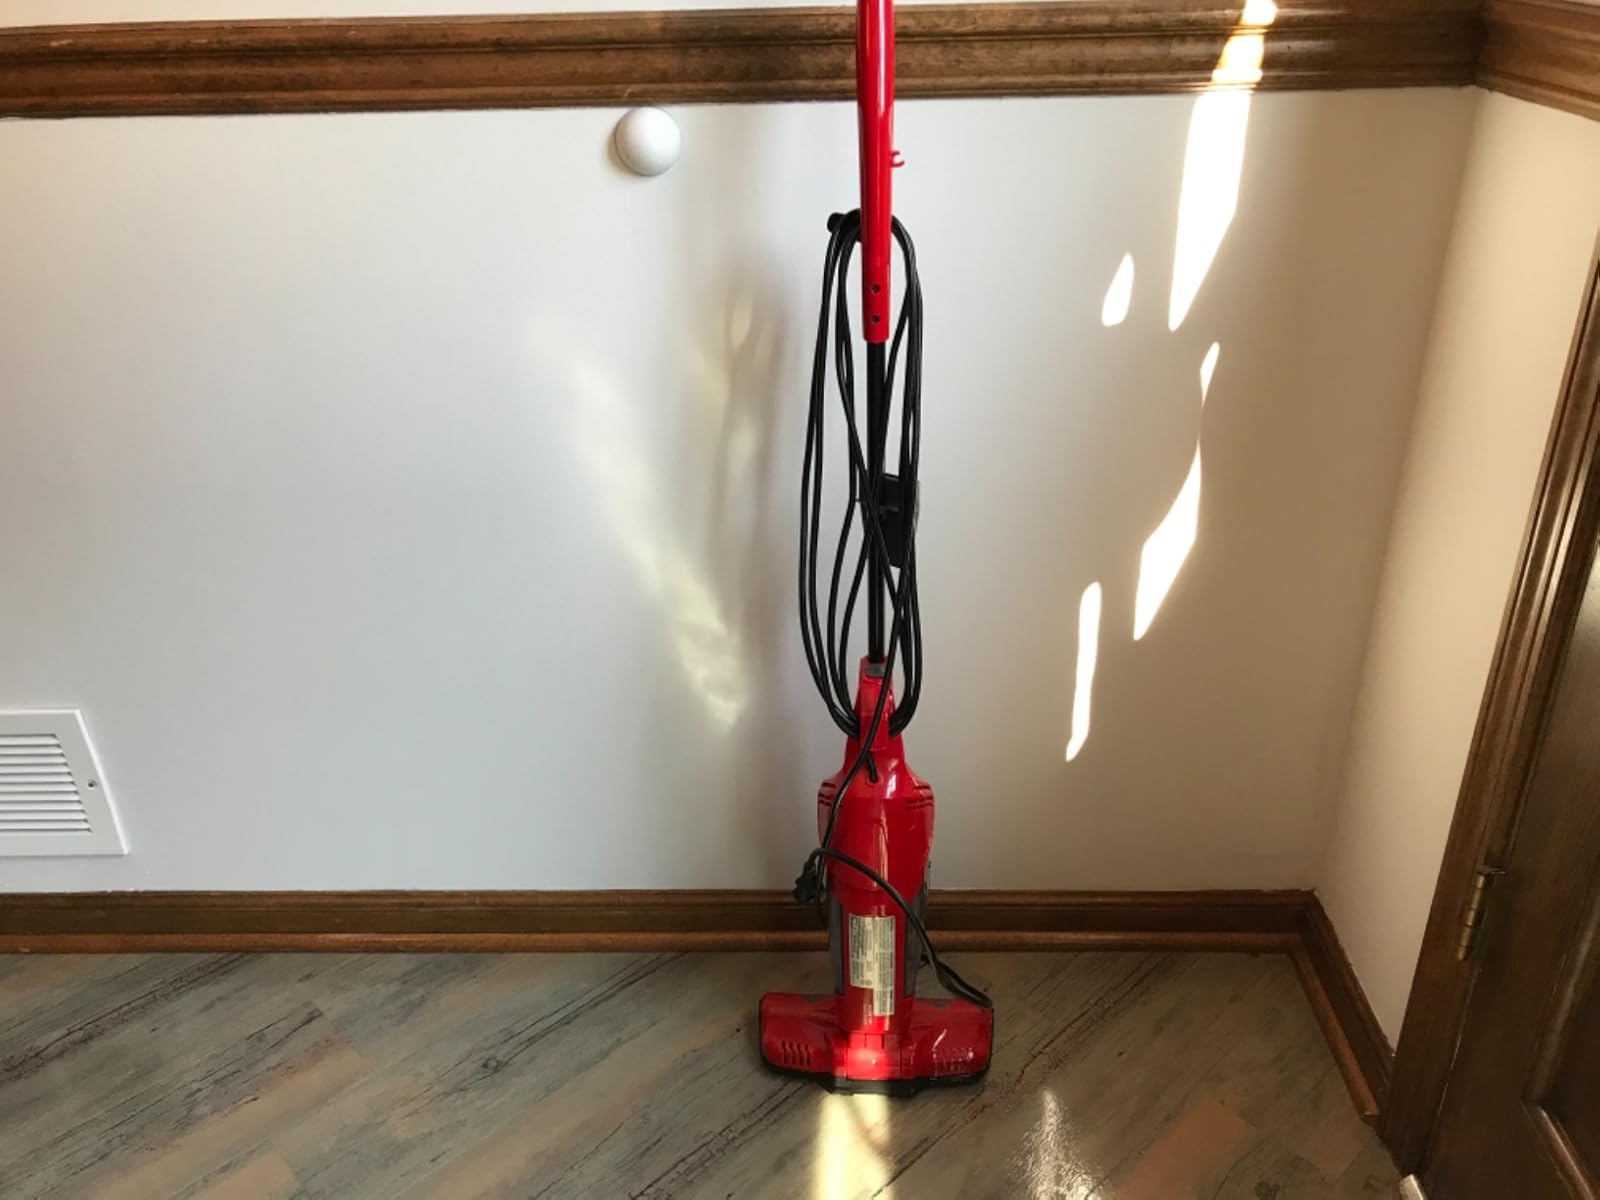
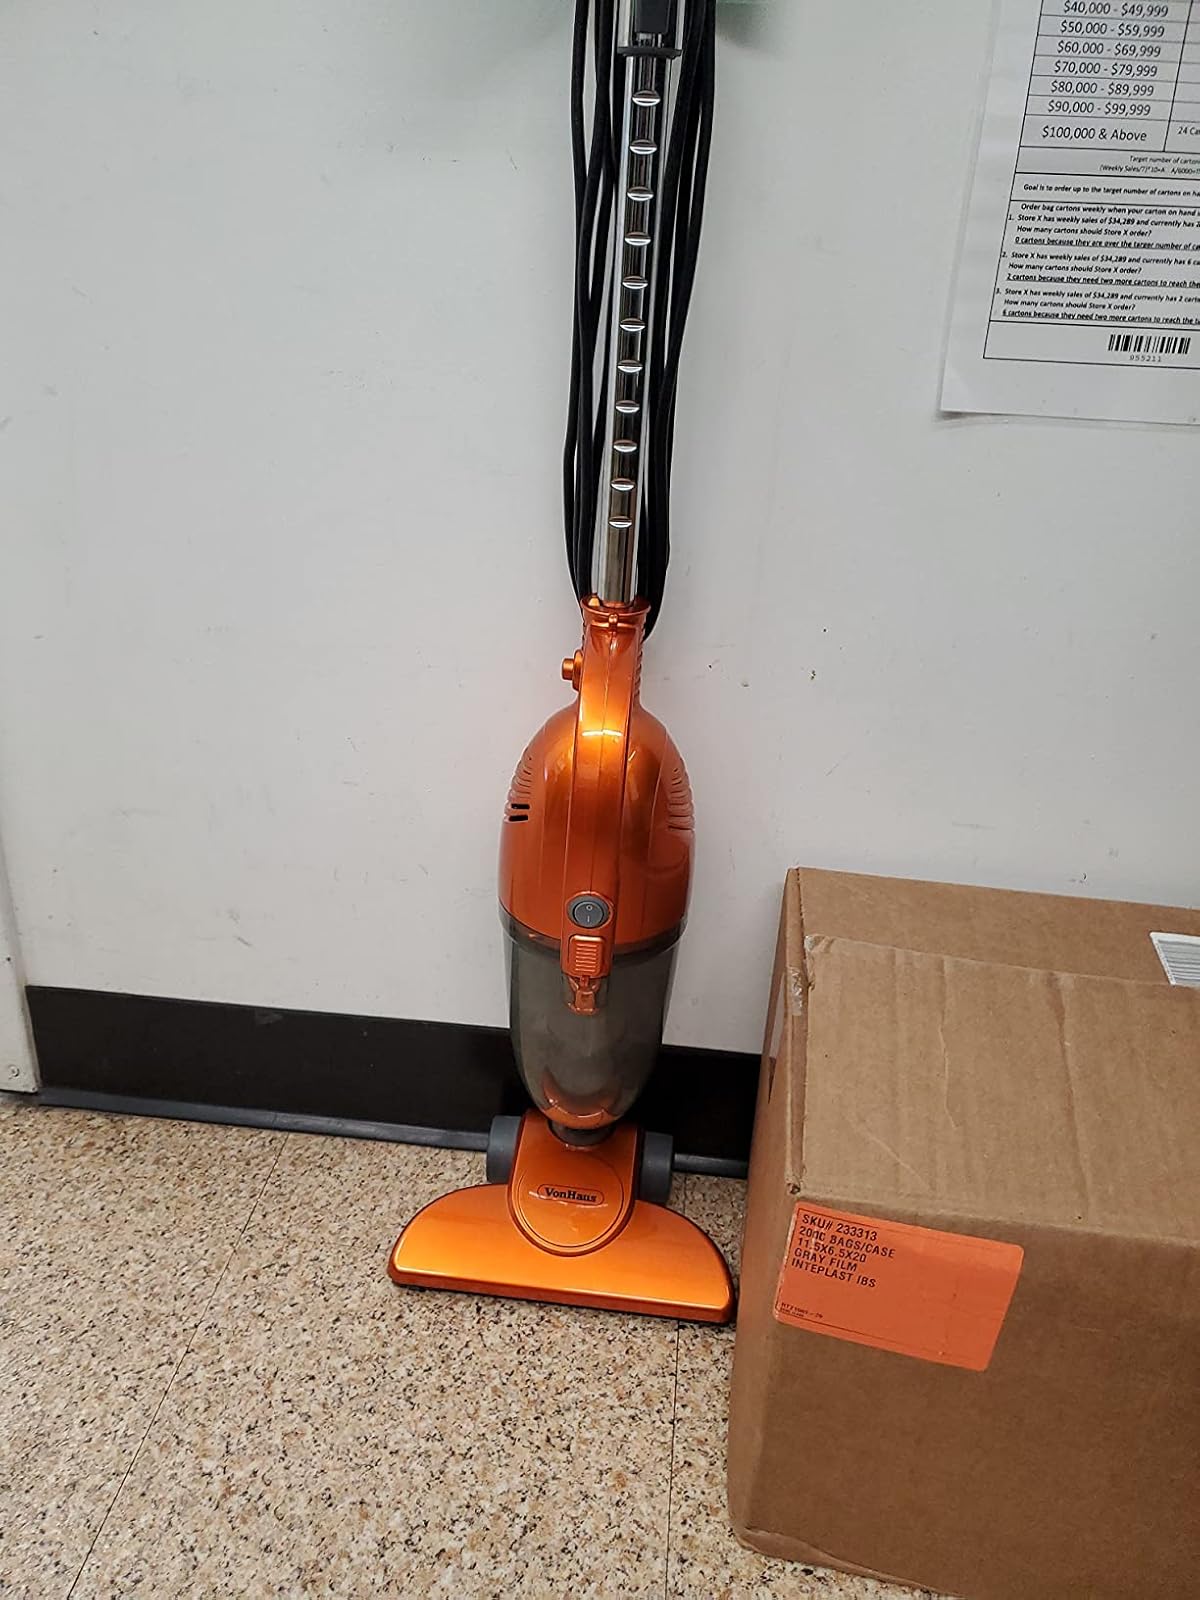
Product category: items_vacuum
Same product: no